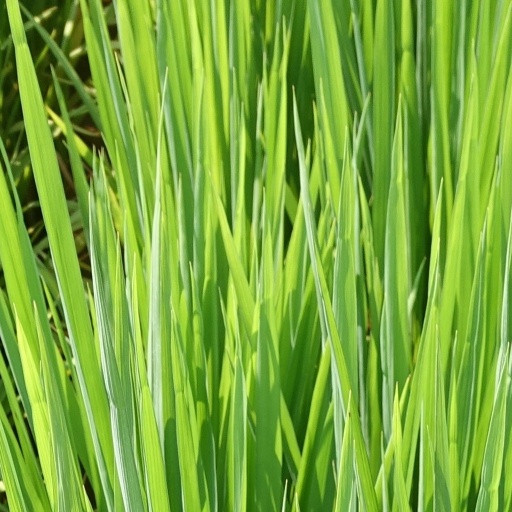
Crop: rice